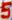
Number: 5